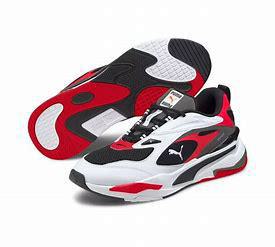
Brand: Puma
Model: Rs Fast